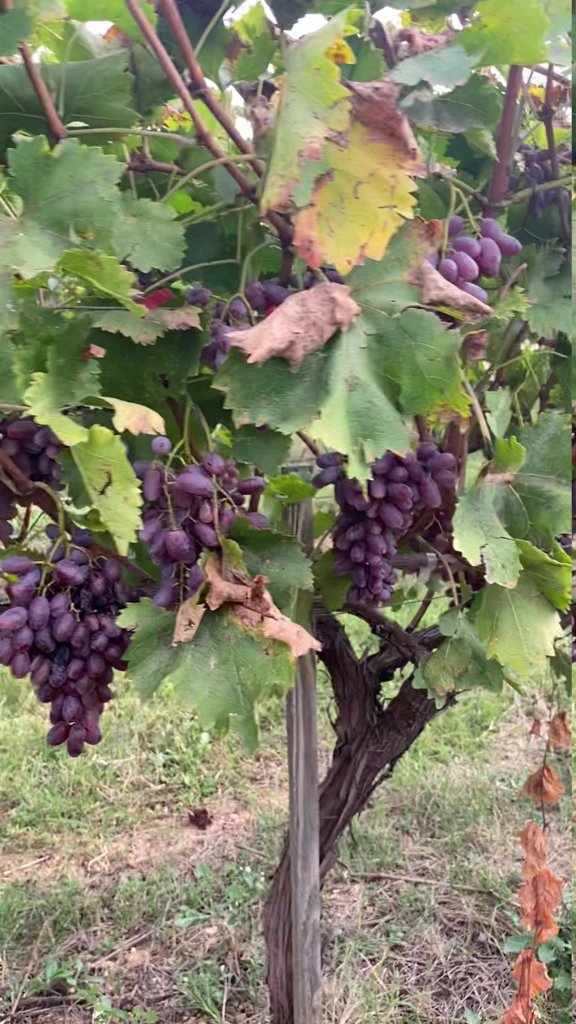
Berries visible: 122
Grape clusters: 7